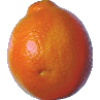
Label: tangelo